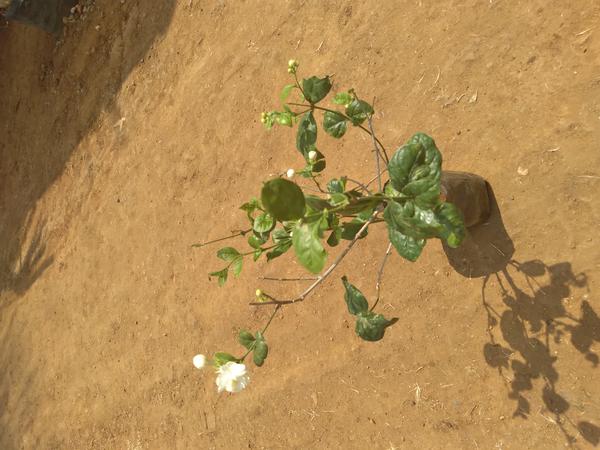
Plant: Jasmine